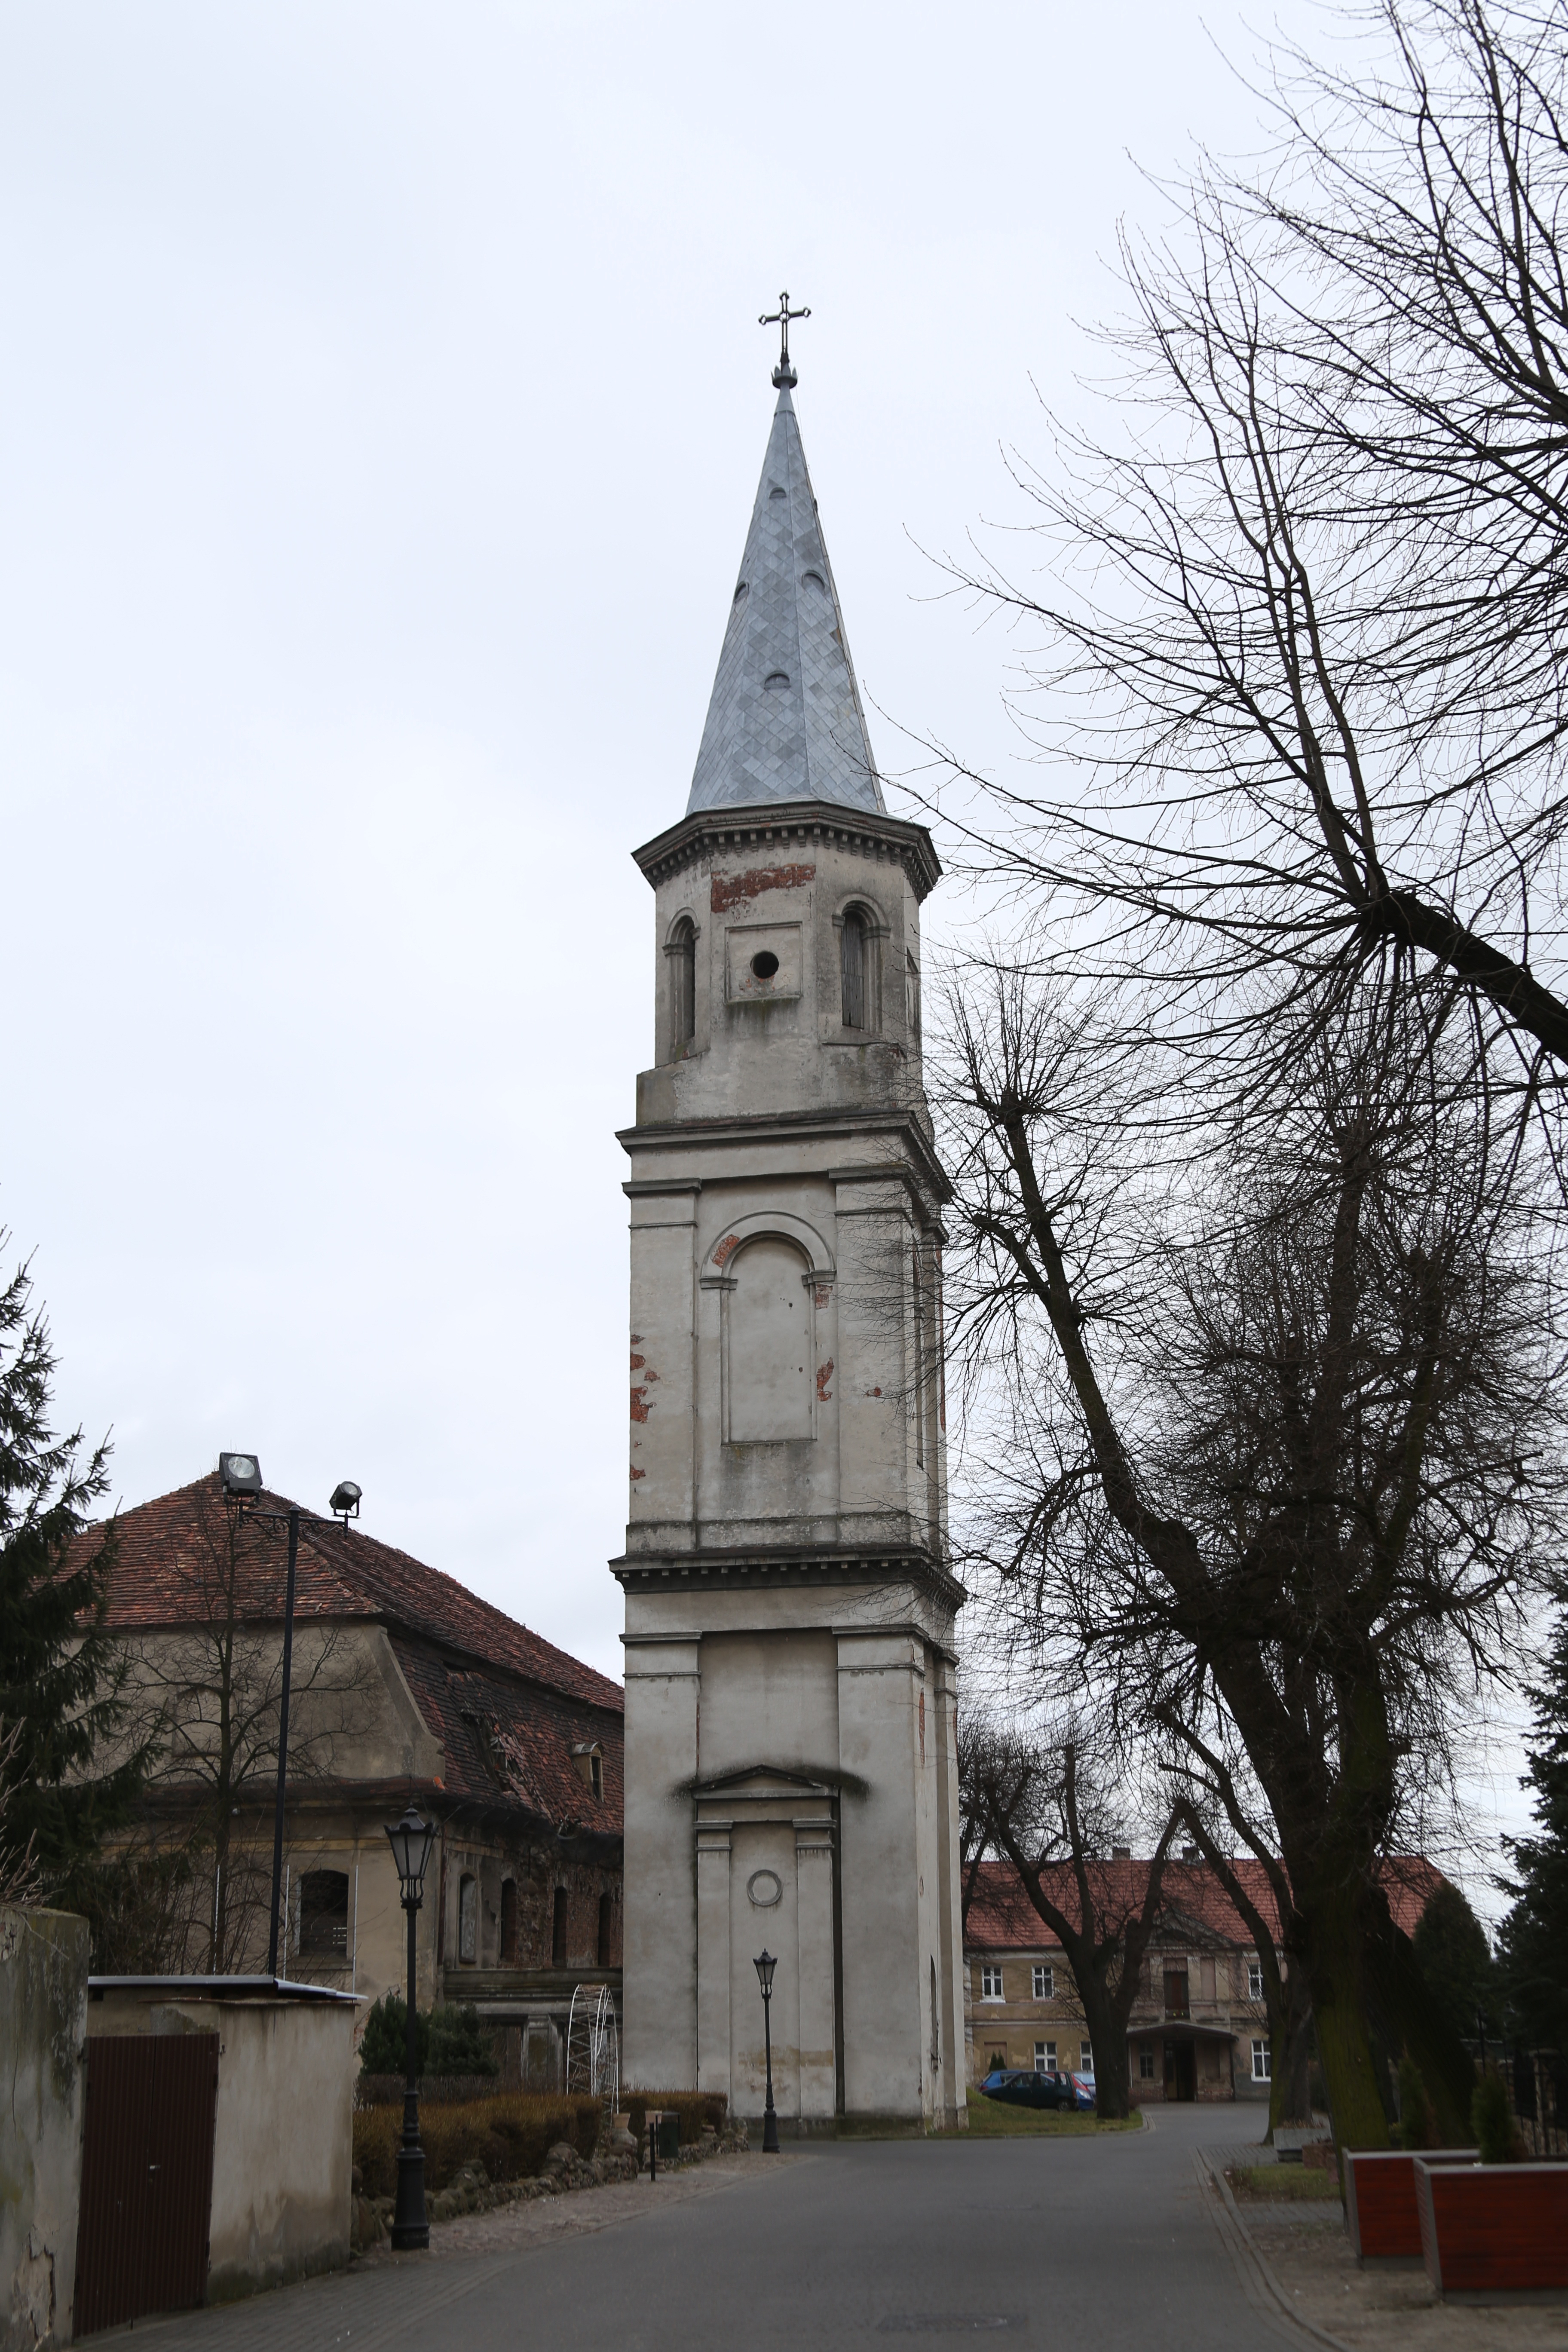
architecture, town, building, city, monument, tower, landmark, church, chapel, place of worship, clock tower, bell tower, temple, buildings, spire, steeple, poland, monuments, old buildings, the old town, the city centre, bytom nadodrzanski